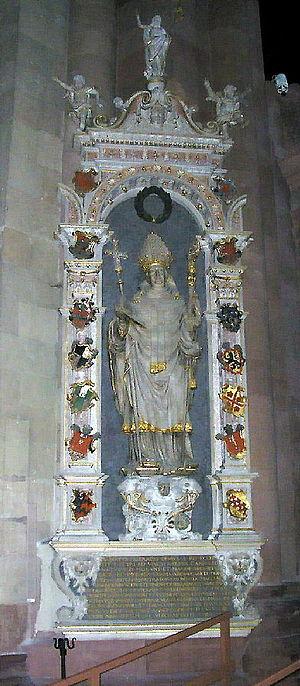
Stèle funéraire de l'archevêque de Mayence et de Magdebourg, le cardinal Albert de Brandebourg.
Albert de Brandebourg fut archevêque et cardinal de l'Église catholique romaine.
L’histoire de la ville de Mayence, fondée par les Romains, constitue un héritage de plus de deux millénaires.
La cathédrale Saint-Martin de Mayence est le siège du diocèse de Mayence en Allemagne. Son saint patron est Martin de Tours, l'un des Pères de l'Église. Son chœur est dédié à saint Étienne, premier martyr chrétien. La base de sa construction est une « basilique à colonnes » d'architecture romane possédant trois nefs, à laquelle ont été ajoutés par la suite des éléments gothiques et baroques. Elle a fêté son millénaire en 2009.